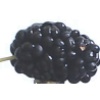
Label: mulberry